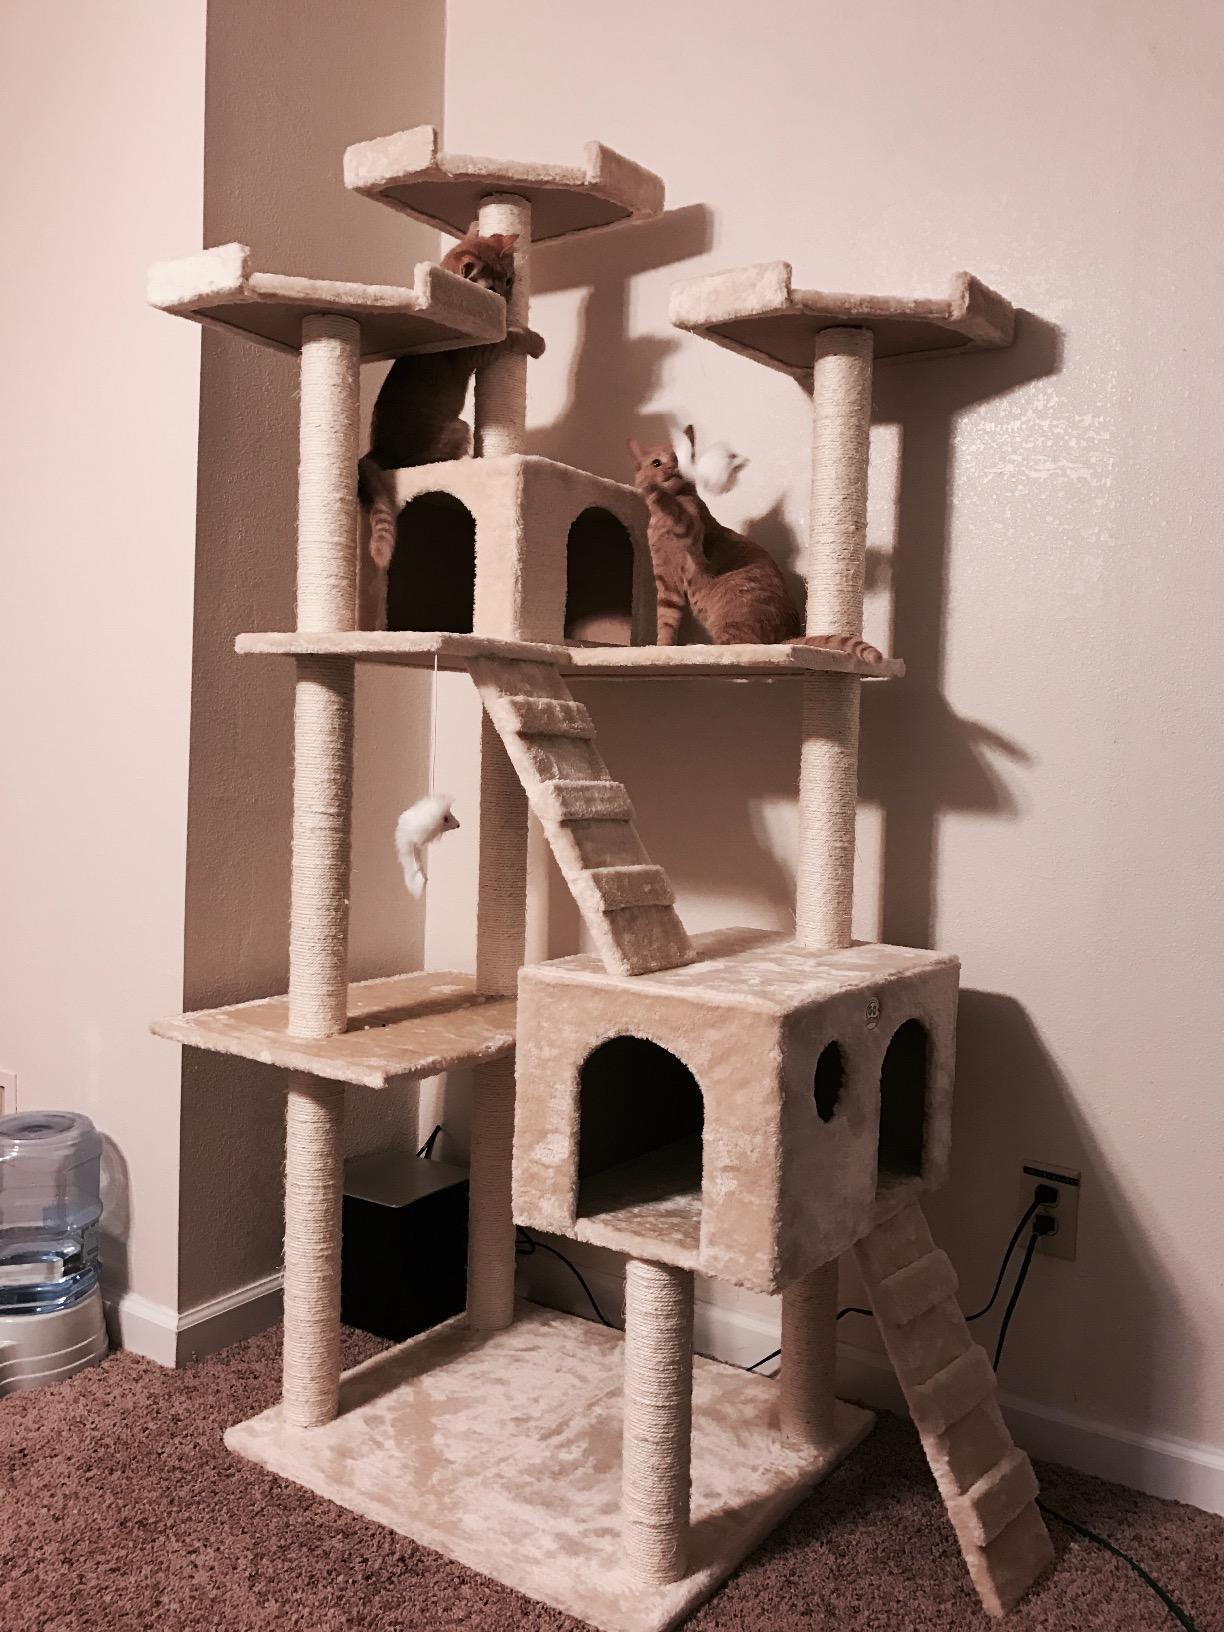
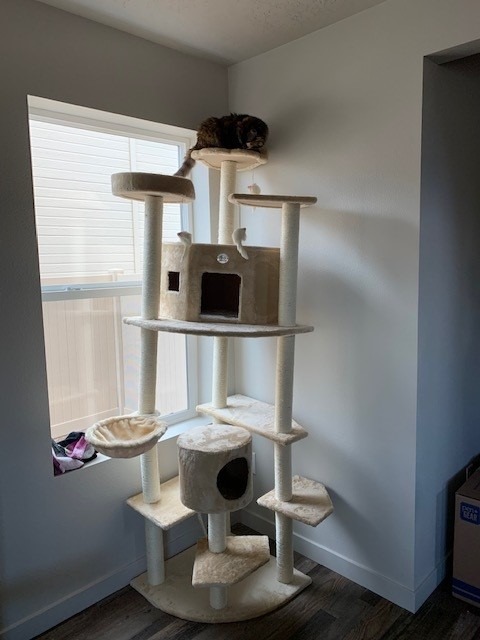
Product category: items_cat tree
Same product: no